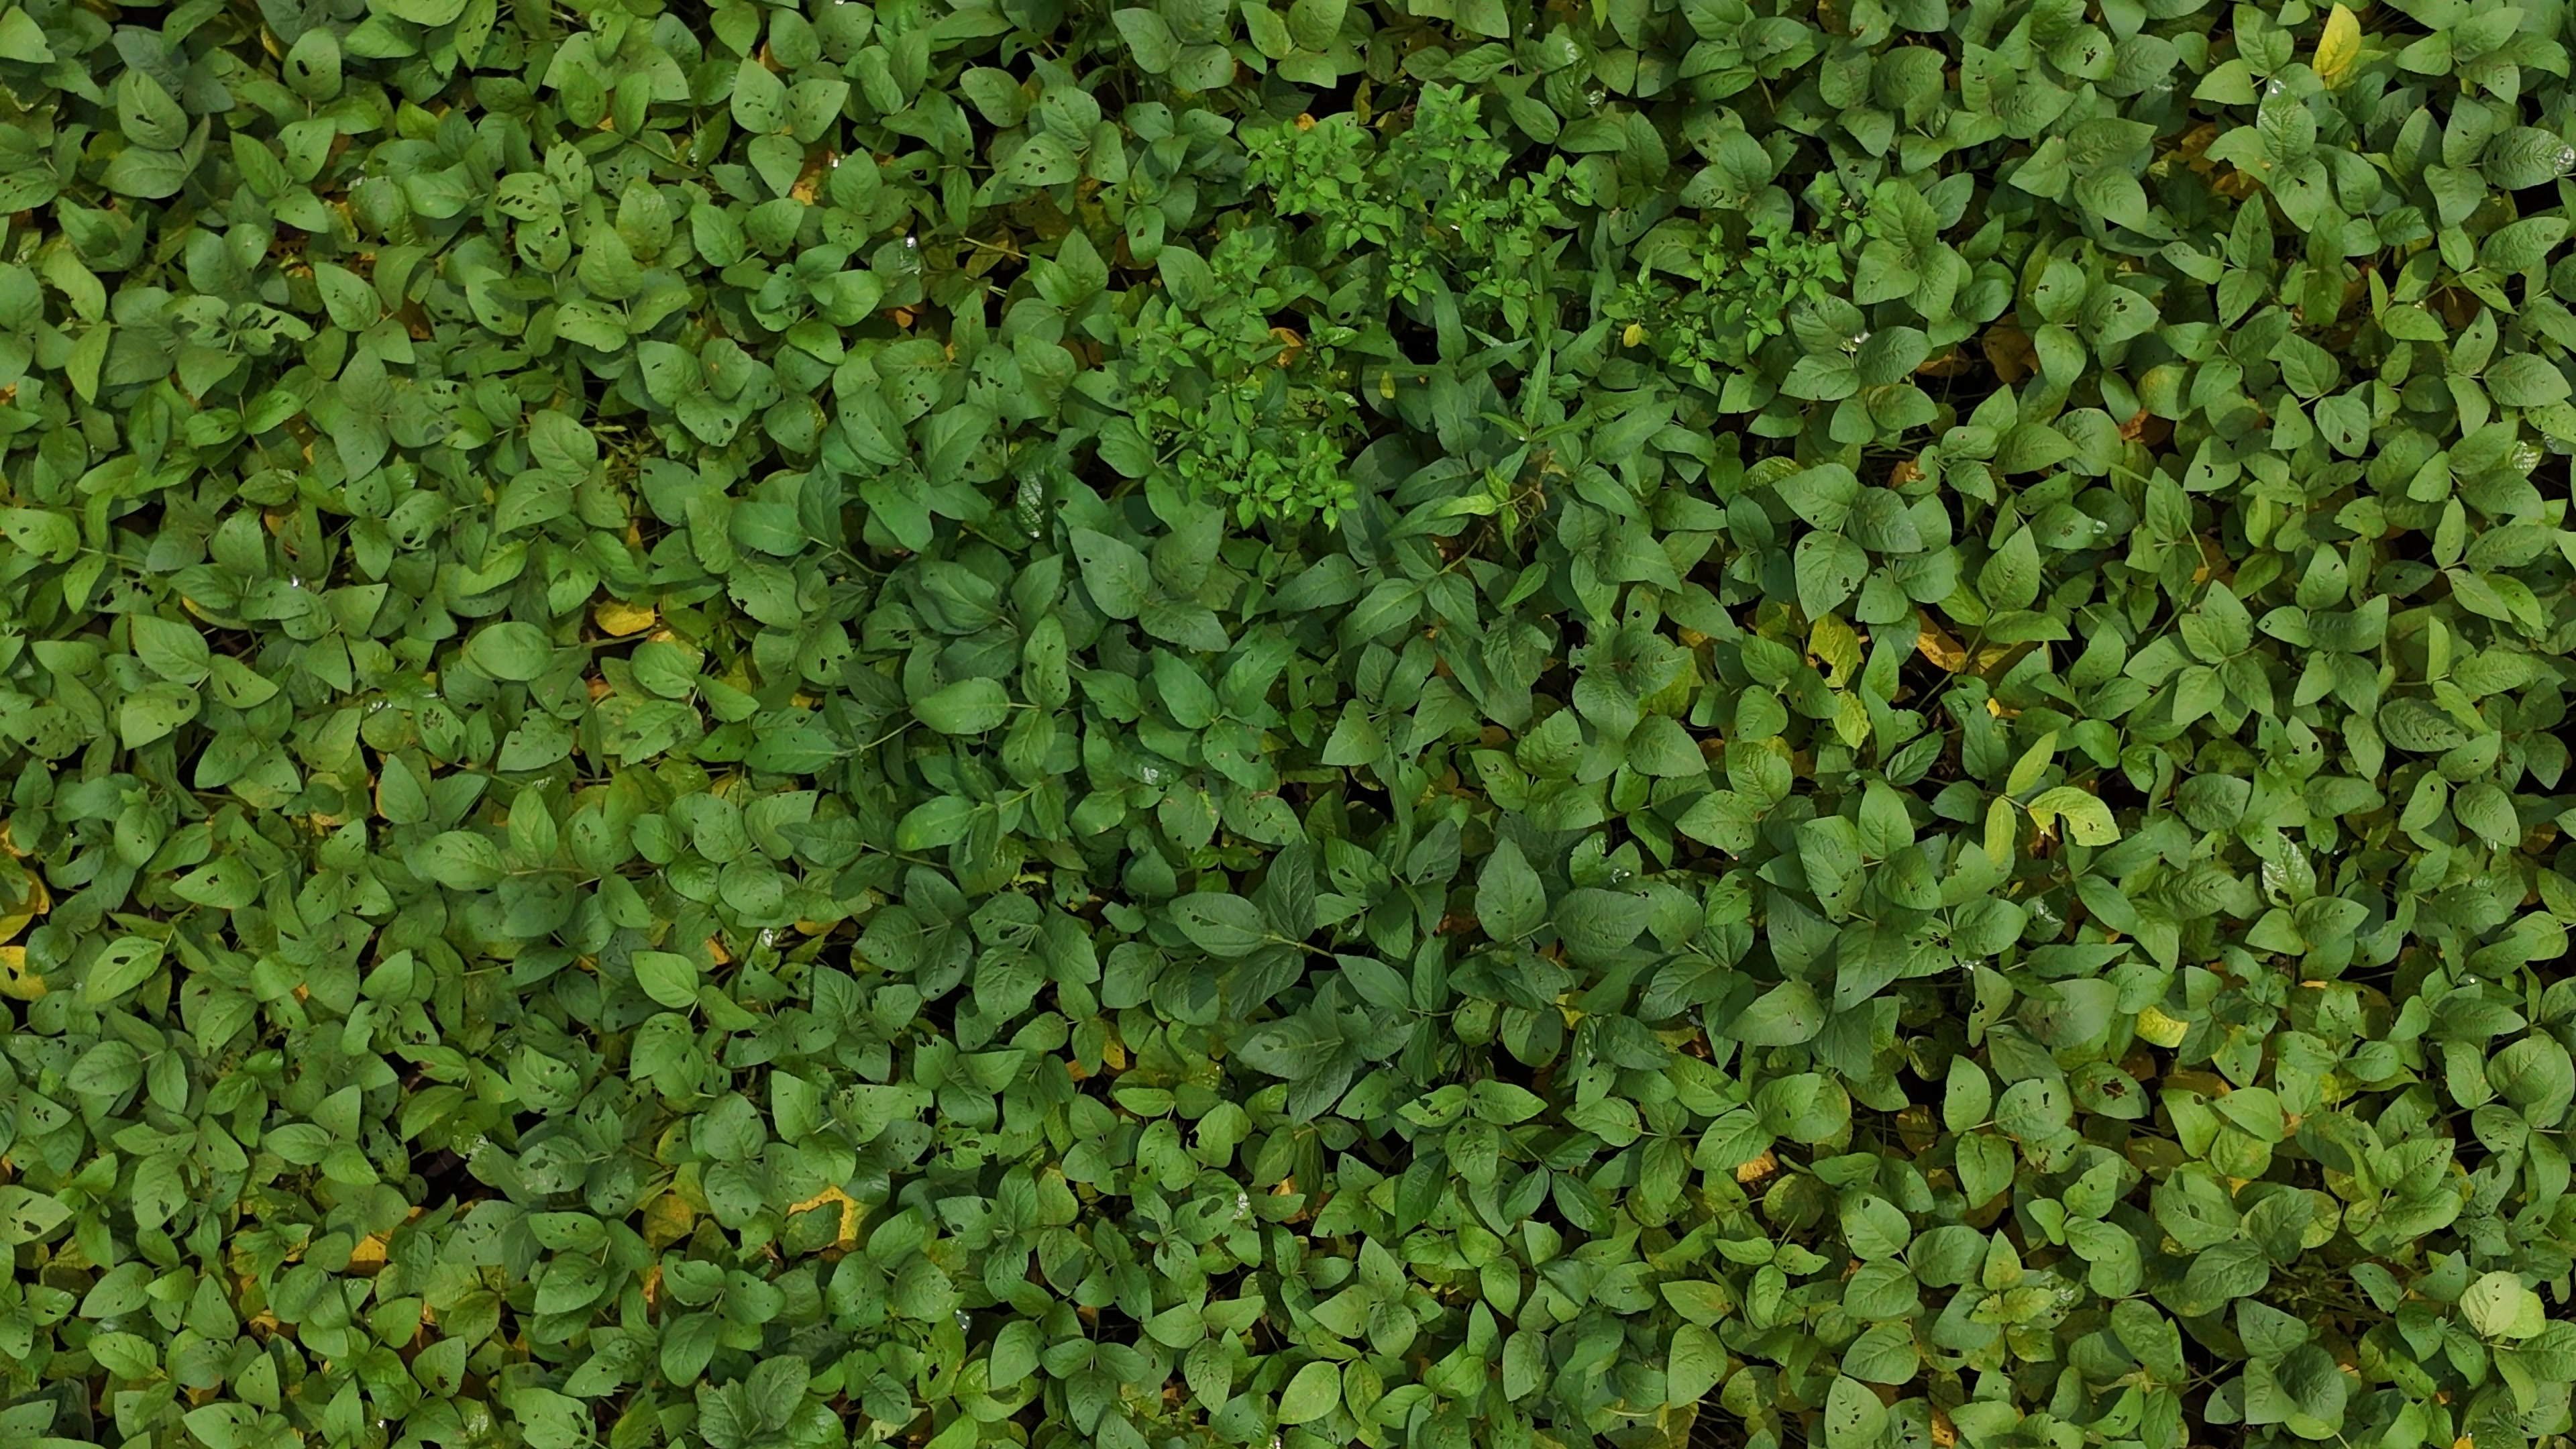
Label: Mosaic